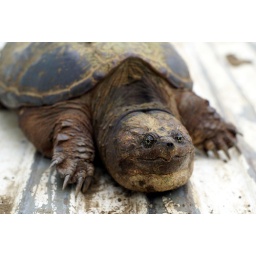
A redneck with a snapping turtle in the bed of their truck is a fairly common sight in Western Appalachia.